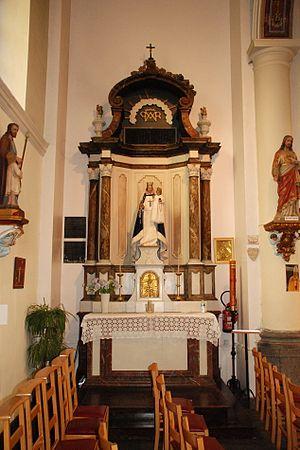
Belgique - Bousval - Église Saint-Barthélemy de Bousval
L'église Saint-Barthélemy est une église catholique située à Bousval, village dépendant de la ville belge de Genappe, en Brabant wallon.